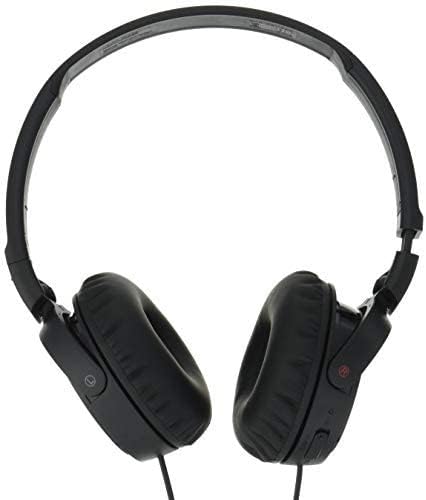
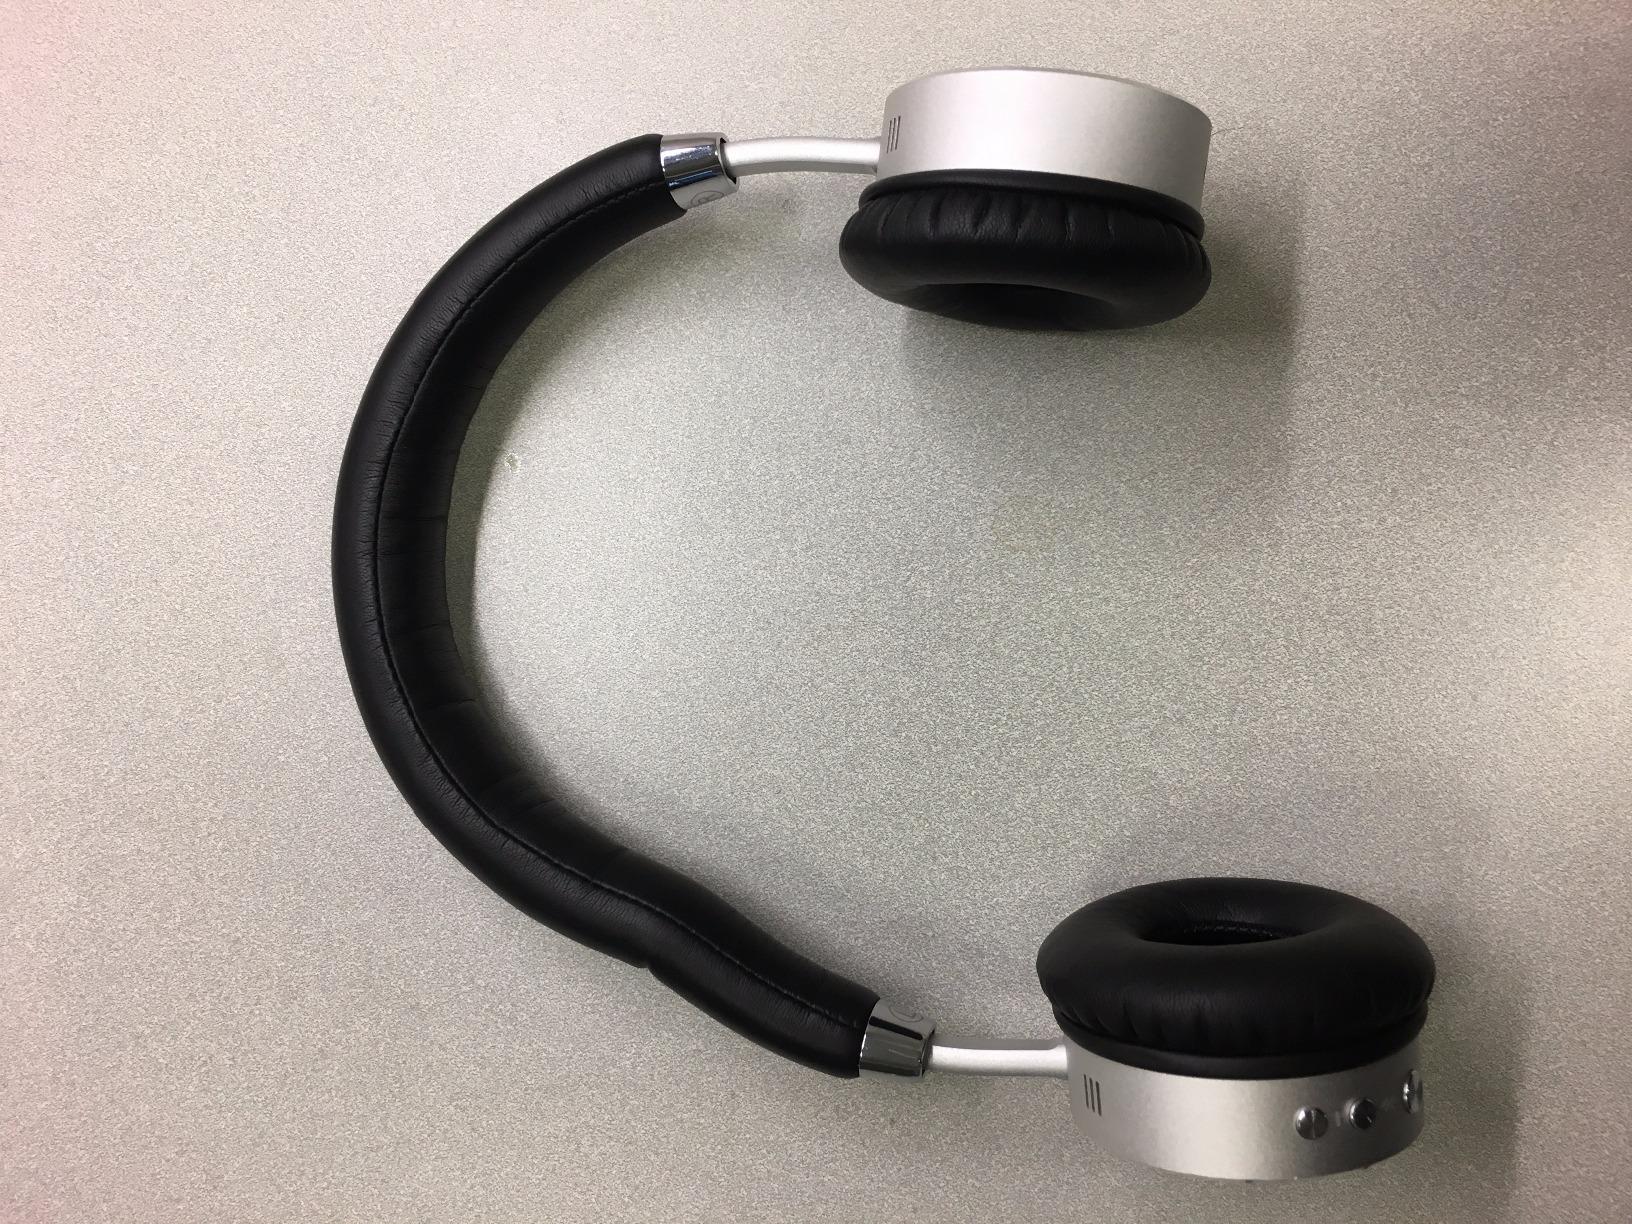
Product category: headphones
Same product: no